Son of Dracula (1974 film)

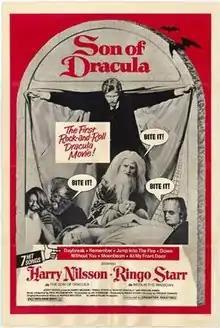
American Theatrical release poster

Son of Dracula is a 1974 British musical film directed by Freddie Francis and starring Harry Nilsson and Ringo Starr. It was produced by Starr and released in 1974 by Apple Films. It is also the title of a soundtrack released in conjunction with the film. Keith Moon of The Who and John Bonham of Led Zeppelin both appear in the film, alternating as the drummer in Count Downe's band. Other band members include Klaus Voormann (another old friend of Starr), Peter Frampton, an uncredited Leon Russell, and the regular Rolling Stones horn section of Bobby Keys and Jim Price.